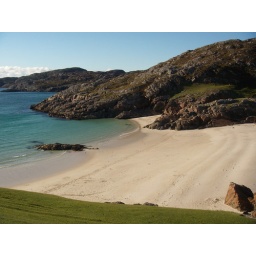
Deserted beach over the hill from Achmelvich beach, taken around 6pm August 7th 2008